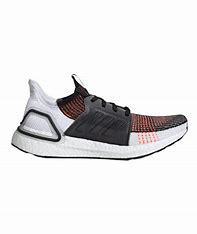
Brand: Adidas
Model: Ultra Boost 19